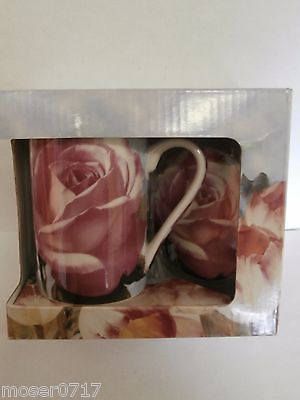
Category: mug